Codex Ixtlilxochitl

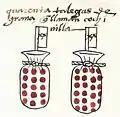
Cochineal dye depicted in the Codex Mendoza folio 43r

The codex is crafted in the native style using natural pigments and ink, as well as more advanced techniques learned from the Spanish colonists. Folios 94-104 were created with the traditional naturally-sourced color palettes of pre-European codices: red from the cochineal insect, yellow from "tecoçahuitl" stones and flowering plants, black from tree sap and charcoal, green from trees and native brush plants, blue from flowering herbs, and various more muted shades derived from crushing and moistening minerals. In folios 105–112, European influence is evident in the advancements in the rendering of forms seen in the depictions of various rulers and deities of Texcoco, elevated saturations of pigment, the usage of applied gold leaf on ornamental details, and the usage of European paper as opposed to the bark of wild fig trees. The final folios, 113–122, contain no imagery, and are made exclusively with European ink. The codex amounts to 27 total pages of European paper, and contains 29 total visual illustrations.The physical manuscript itself roughly measures 21 x 31 centimeters.